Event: Nepal Earthquake
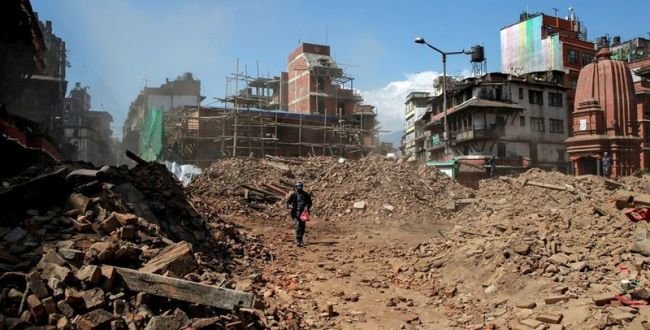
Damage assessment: damage